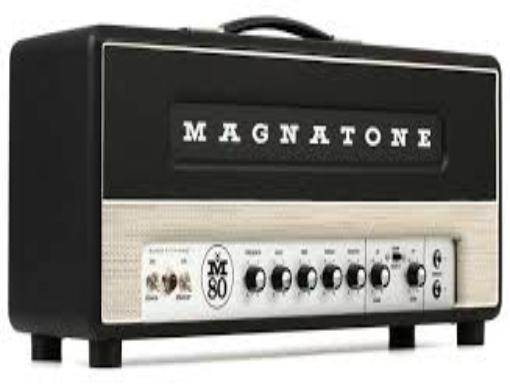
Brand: magnatone
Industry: Electronic